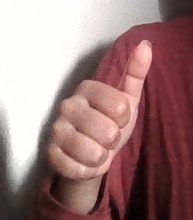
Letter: aleff